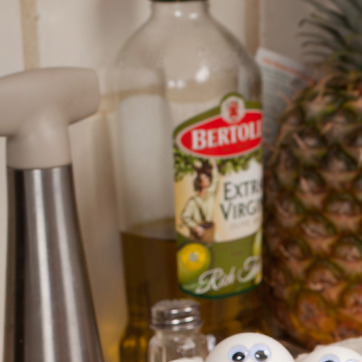
Material: paper